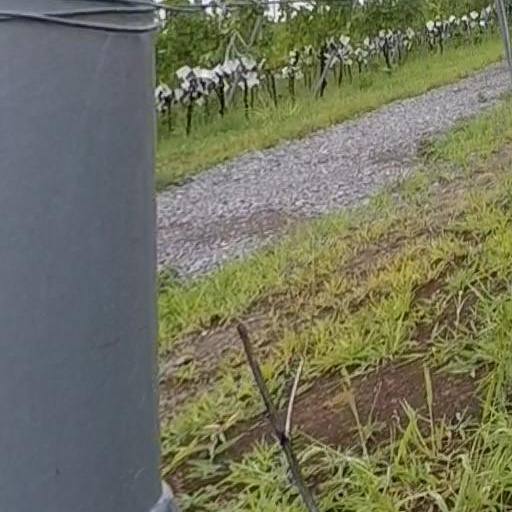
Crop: grape